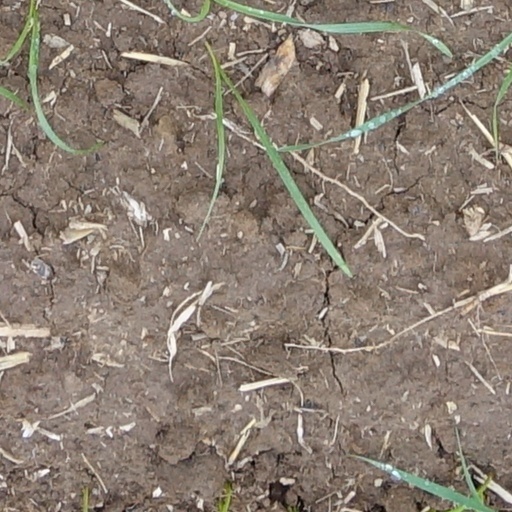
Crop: wheat